Commodore 64

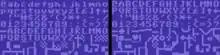
The C64's two PETSCII character sets

The C64 has a resolution of 320×200 pixels, consisting of a 40×25 grid of 8×8 character blocks. It has 255 predefined character blocks, known as PETSCII. The character set can be copied into RAM and modified by a programmer.